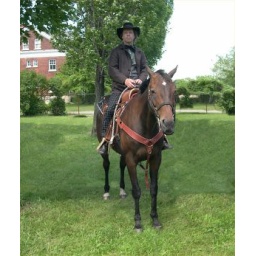
Riding a horse in period clothing - it doesn't get any better than this!Historic Fort Wayne, Detroit, Michigan 2008.